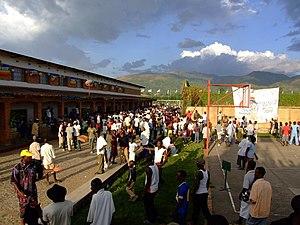
Image d'un après-match au Centre Jeunes Kamenge (été 2013)
Le Centre Jeunes Kamenge est un centre pour jeunes implanté à Kamenge, dans les quartiers nord de Bujumbura, au Burundi. Il est ouvert à tous sans discrimination et il travaille pour la paix. Le Prix Nobel alternatif lui a été décerné à ce titre en 2002.